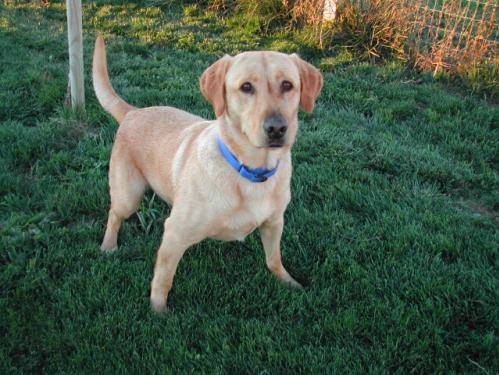
Label: dog